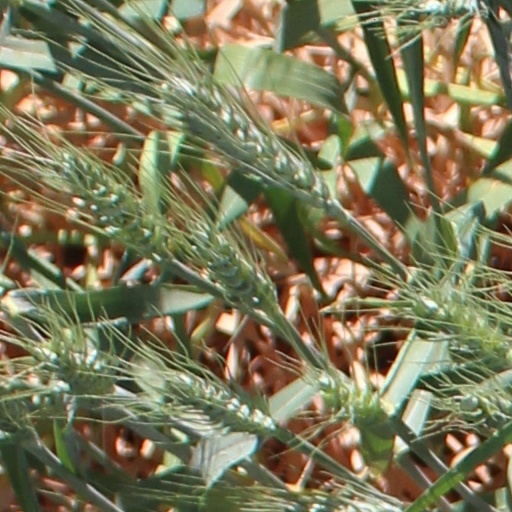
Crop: wheat